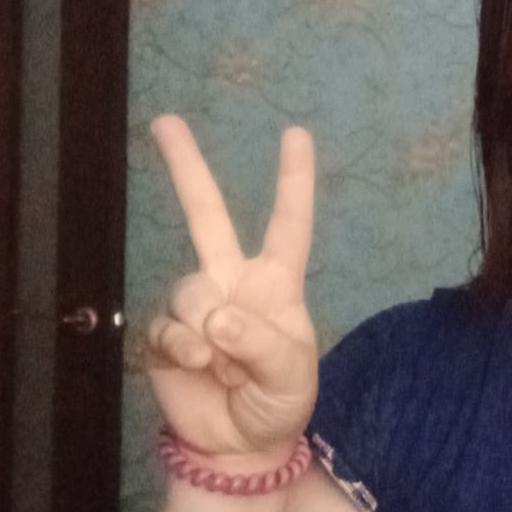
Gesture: peace